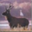
Label: deer